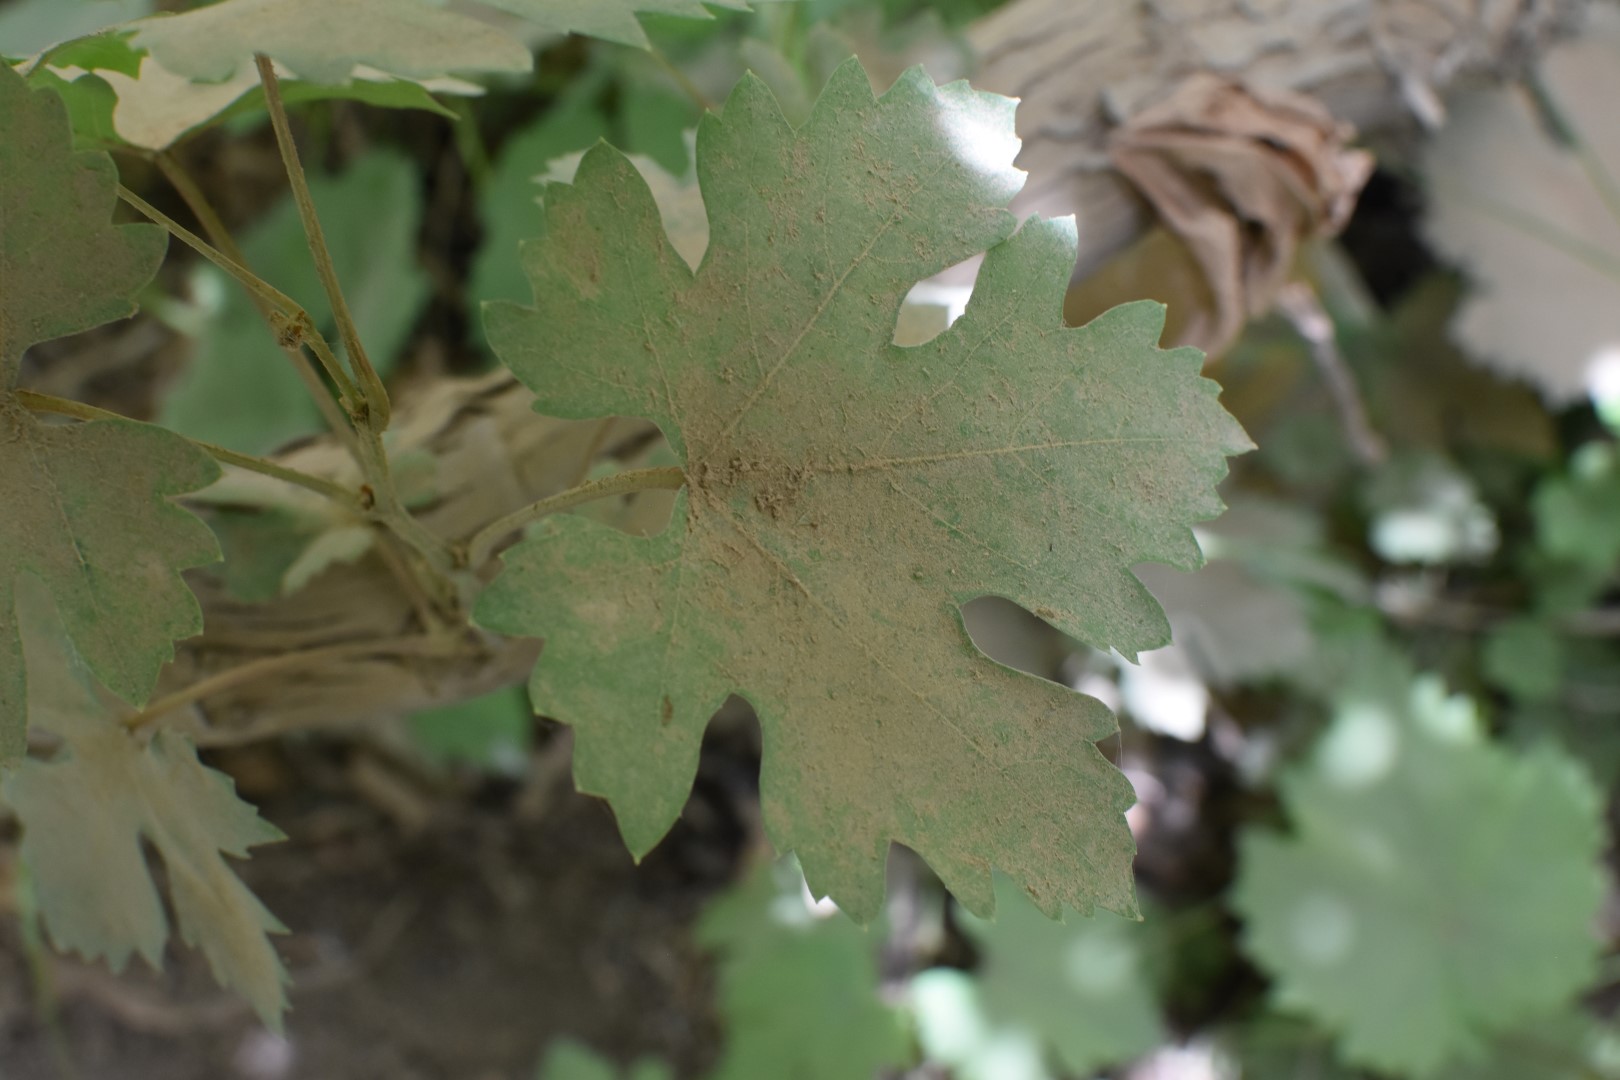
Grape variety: Riasi